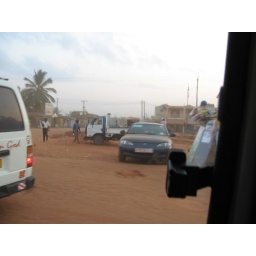
Roads in Accra. The sand is really red !!!